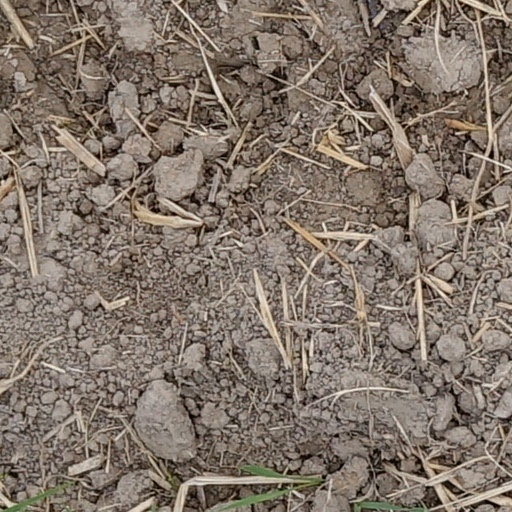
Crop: wheat